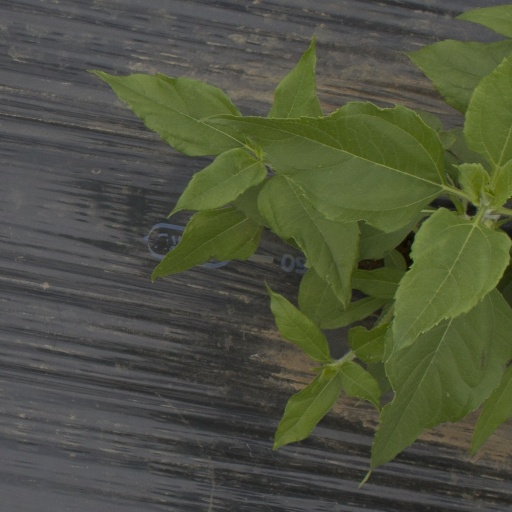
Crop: Jerusalem artichoke